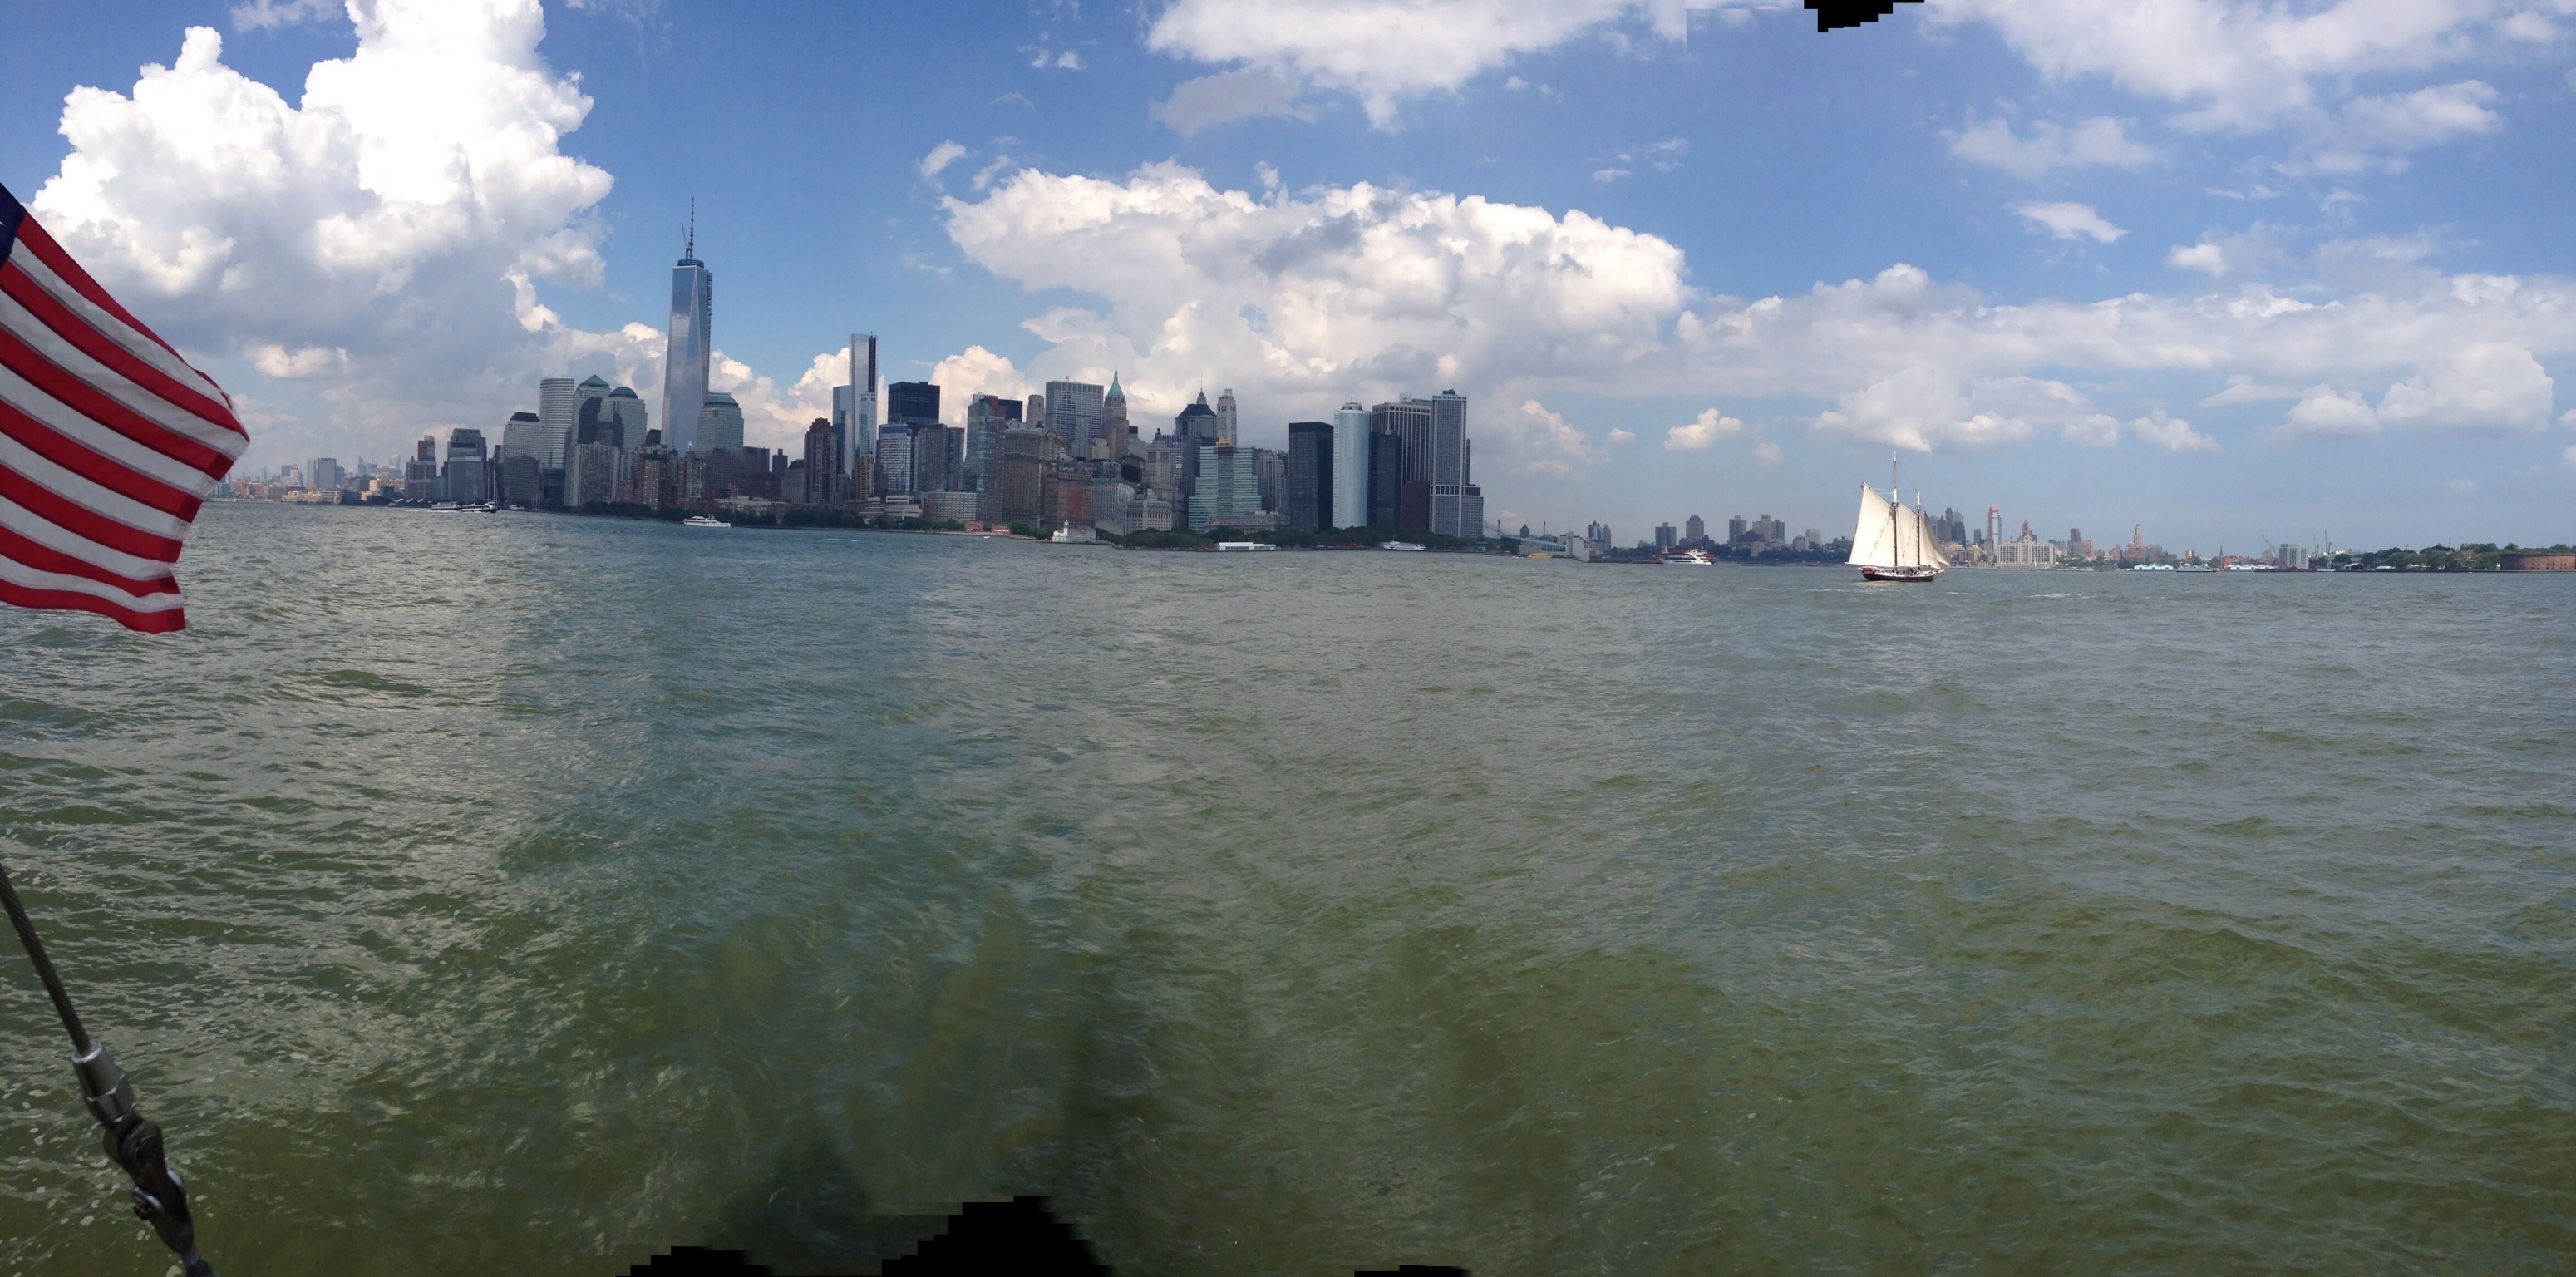
beach, sea, coast, boat, skyline, wave, vehicle, bay, boating